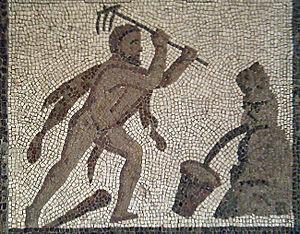
Le Château d'Indolence, poème allégorique, écrit en imitation de Spenser est un poème de James Thomson paru en 1748.
Dans la mythologie grecque, Augias, fils d'Hélios et d'Hyrmina, est roi d'Élis, et l'un des Argonautes.